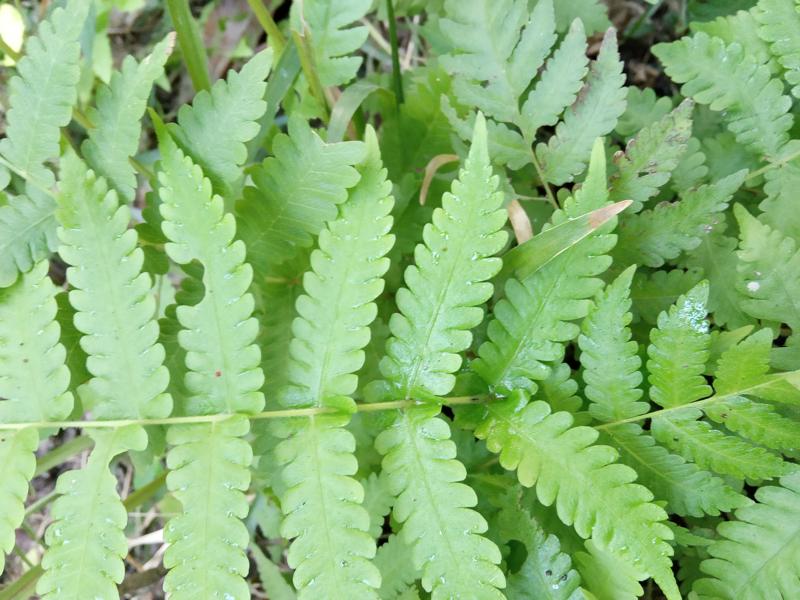
Weed species: Pteris vittata